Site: brandenburg
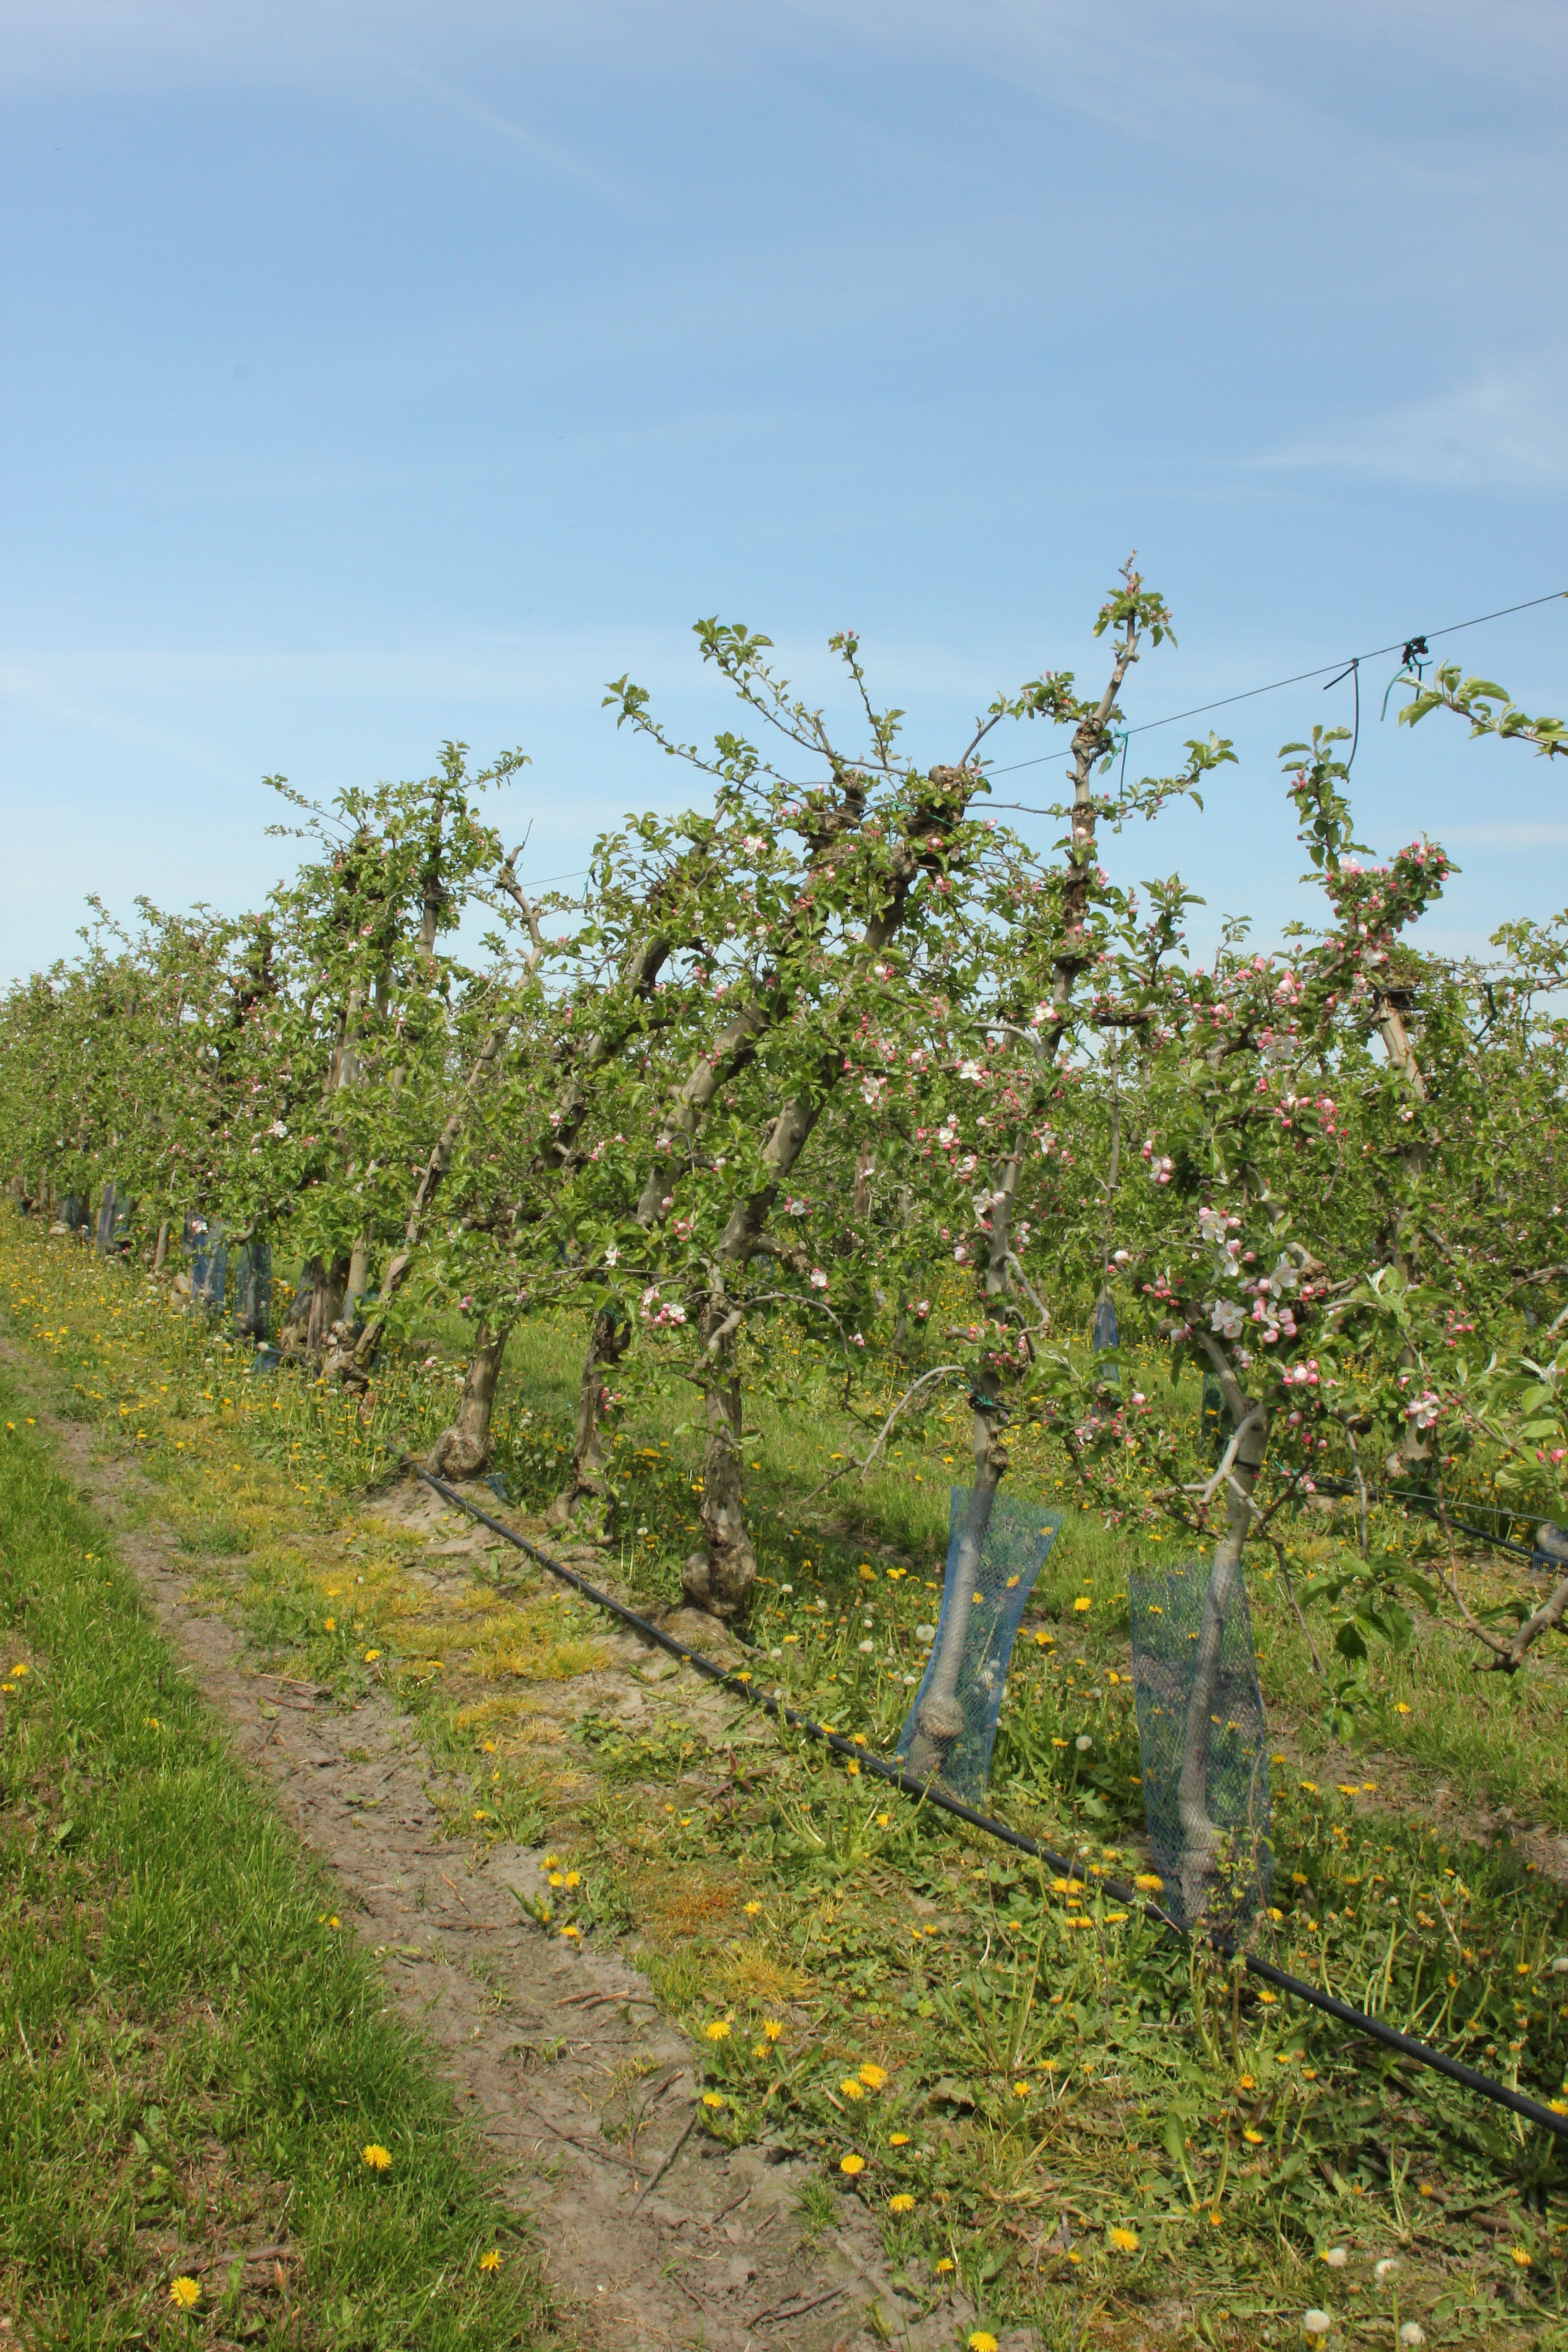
Growth stage (BBCH 60): Flowering